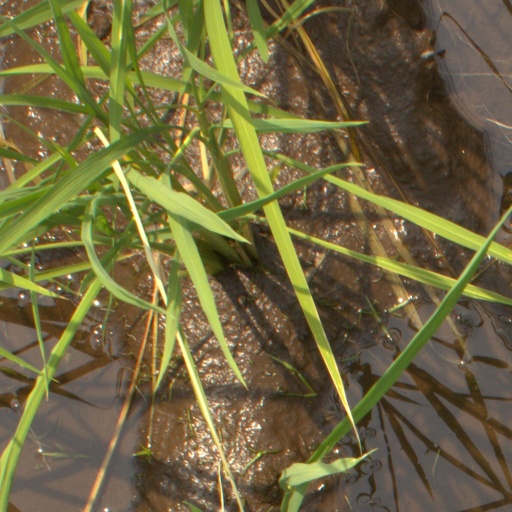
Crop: rice